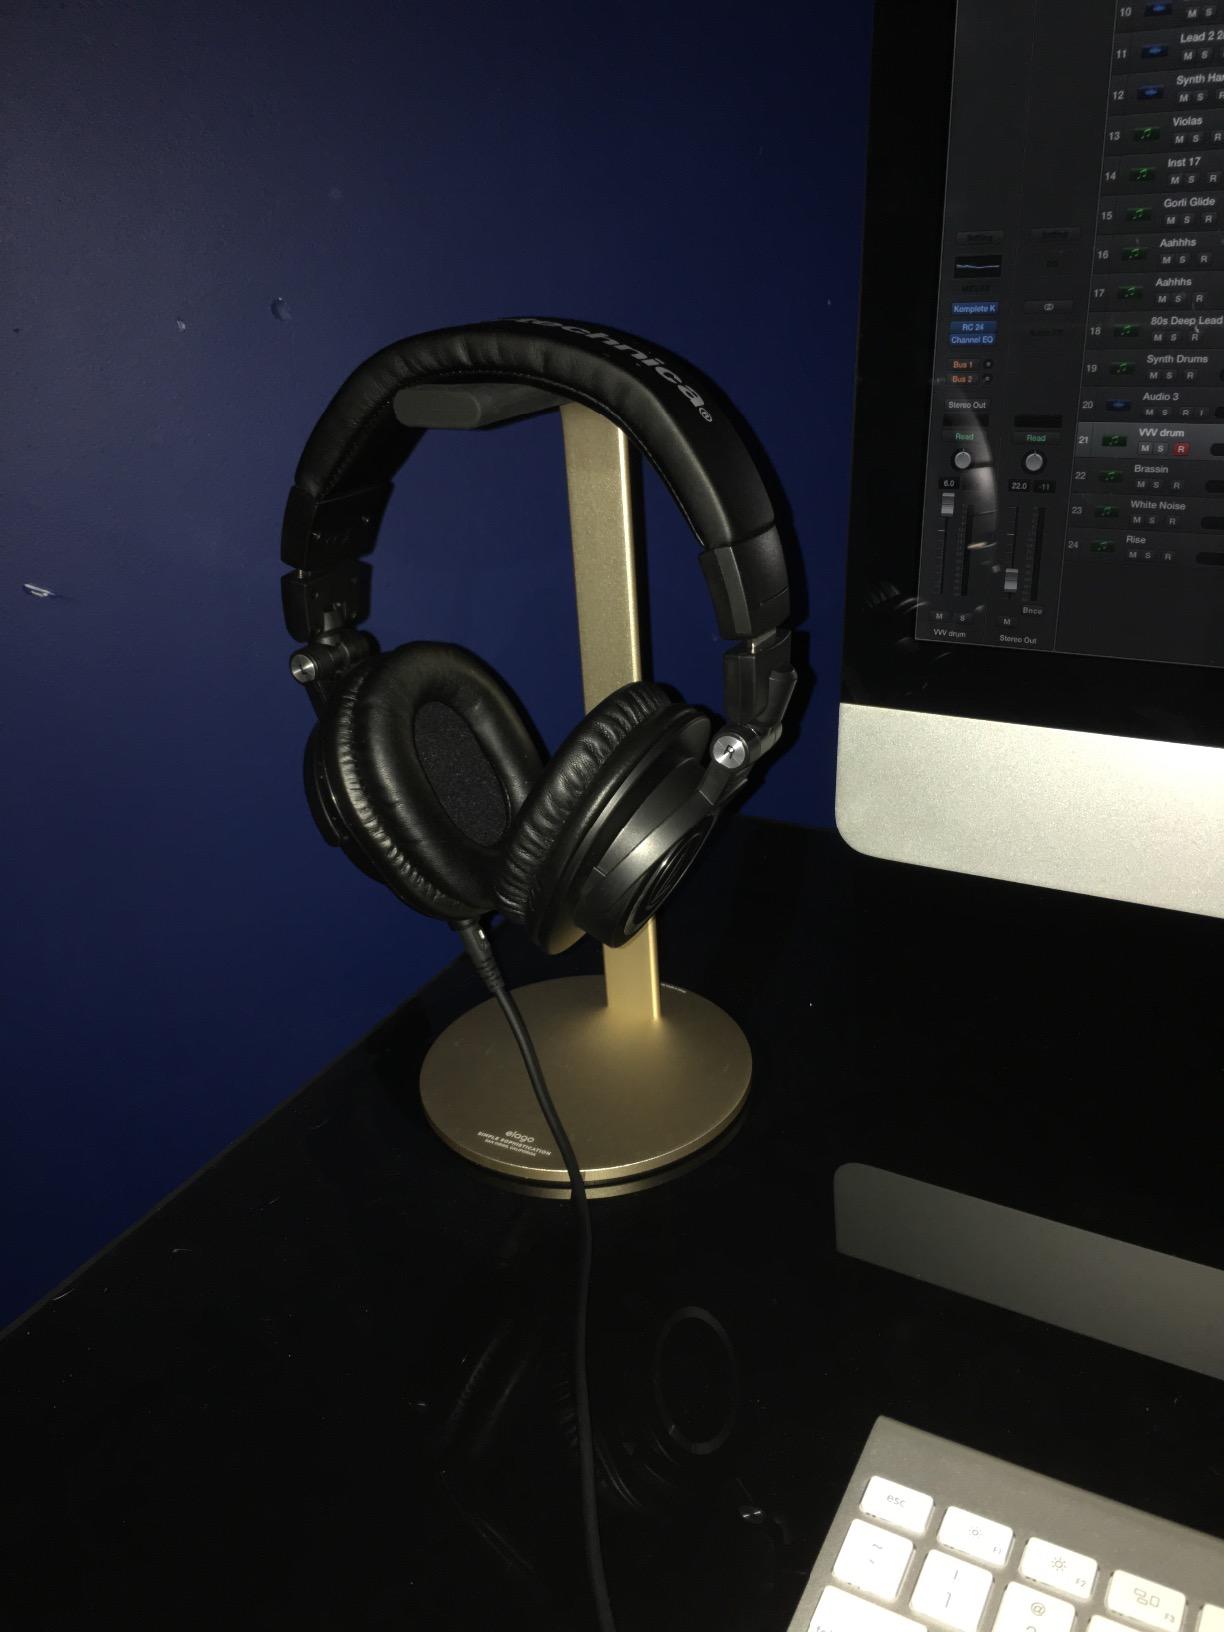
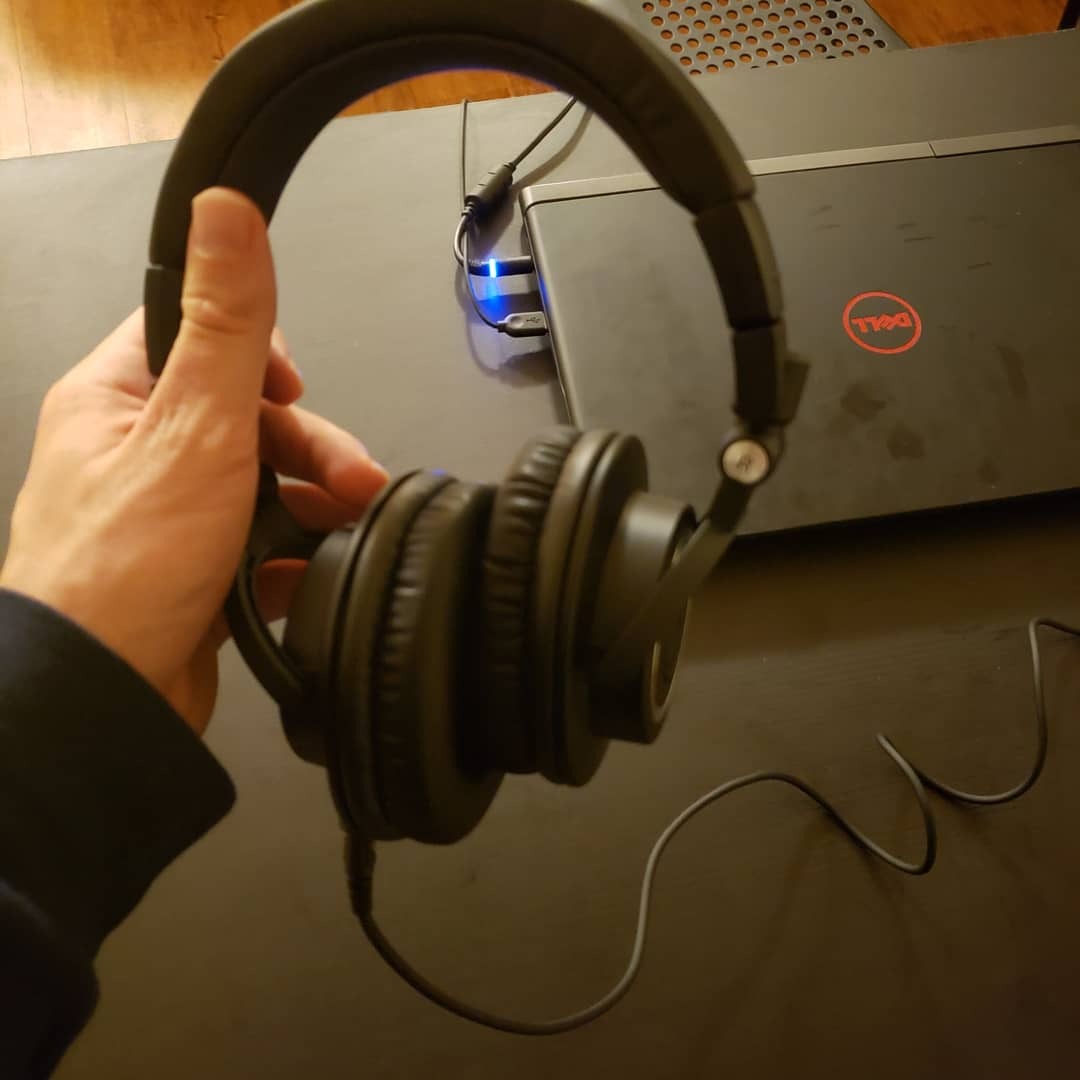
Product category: headphones
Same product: yes